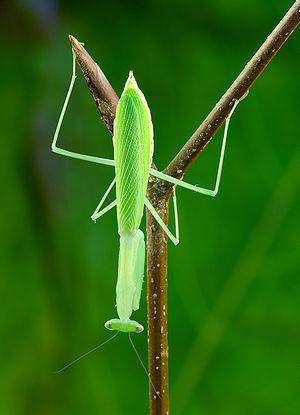
Mante d'Égypte